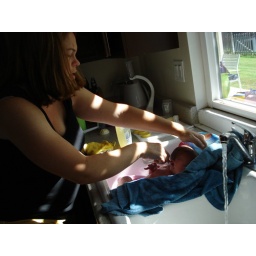
Enjoy bath time in the kitchen sink